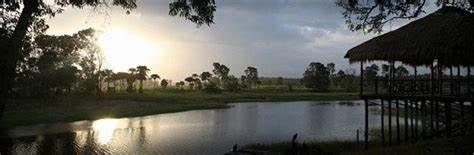
Eneo la wazi yenye chanzo cha maji  mfano wa mto utiririshao maji uliozungukwa na uoto wa asili kama vile: nyasi fupi na miti iliyotawanyika na kutengeneza mandhari kwa ajili ya hifadhi ya wanyamapori.